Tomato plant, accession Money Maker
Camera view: tilt-top (135 deg); turntable rotation: 150 degrees
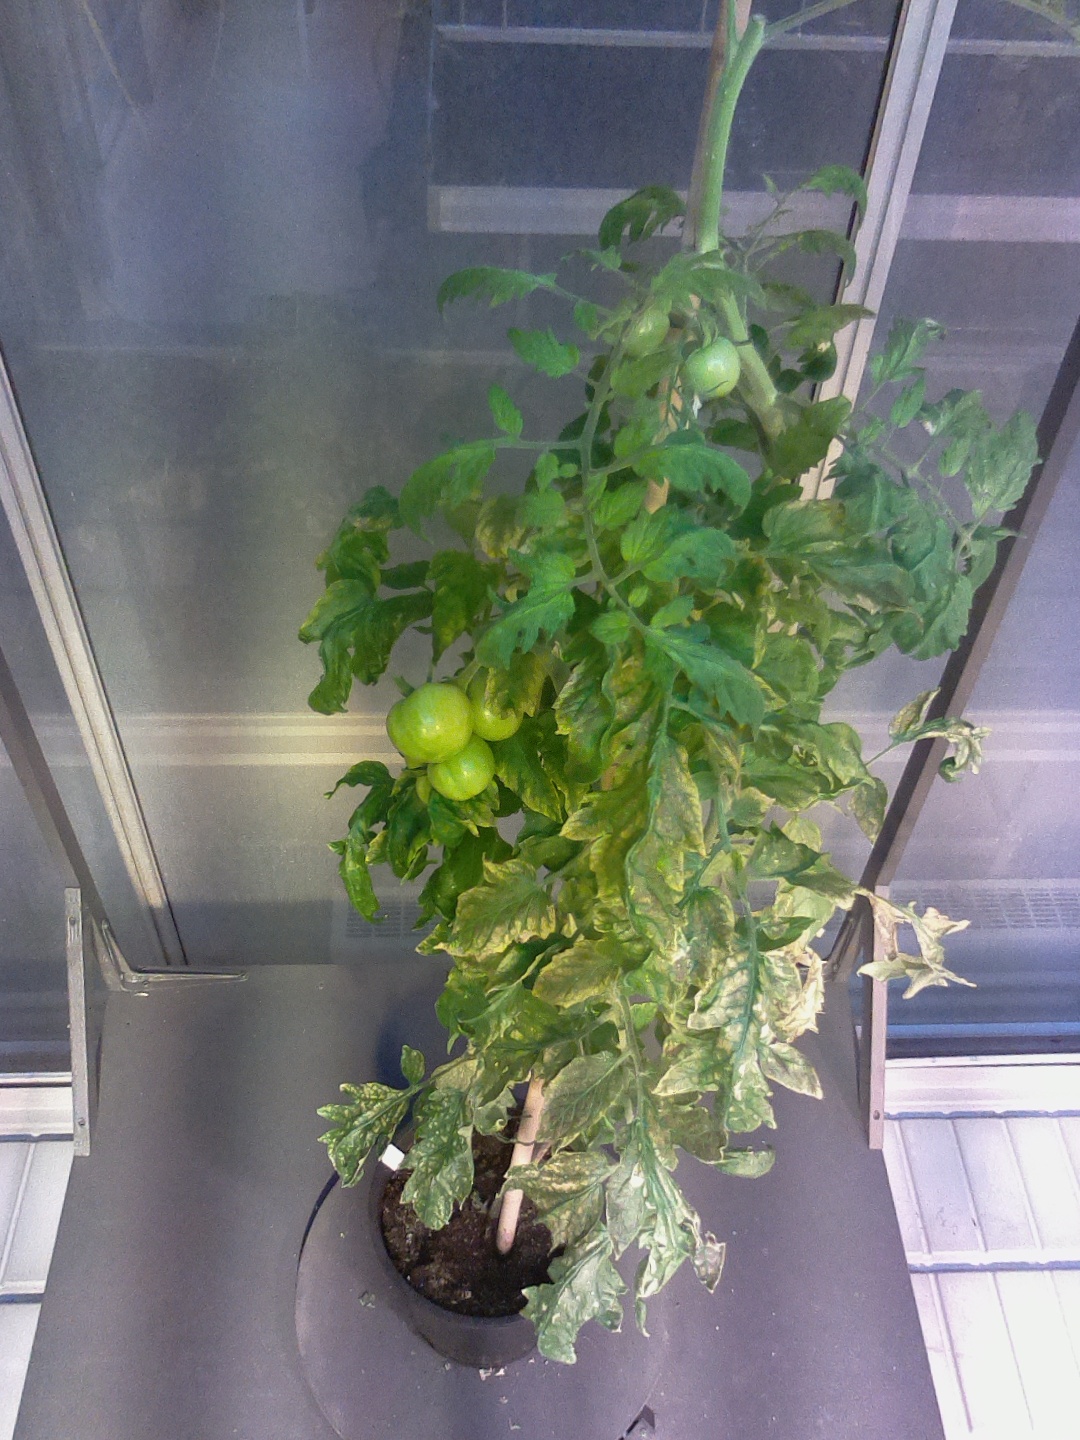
BBCH growth stage 79: 90% -100% of final fruit size